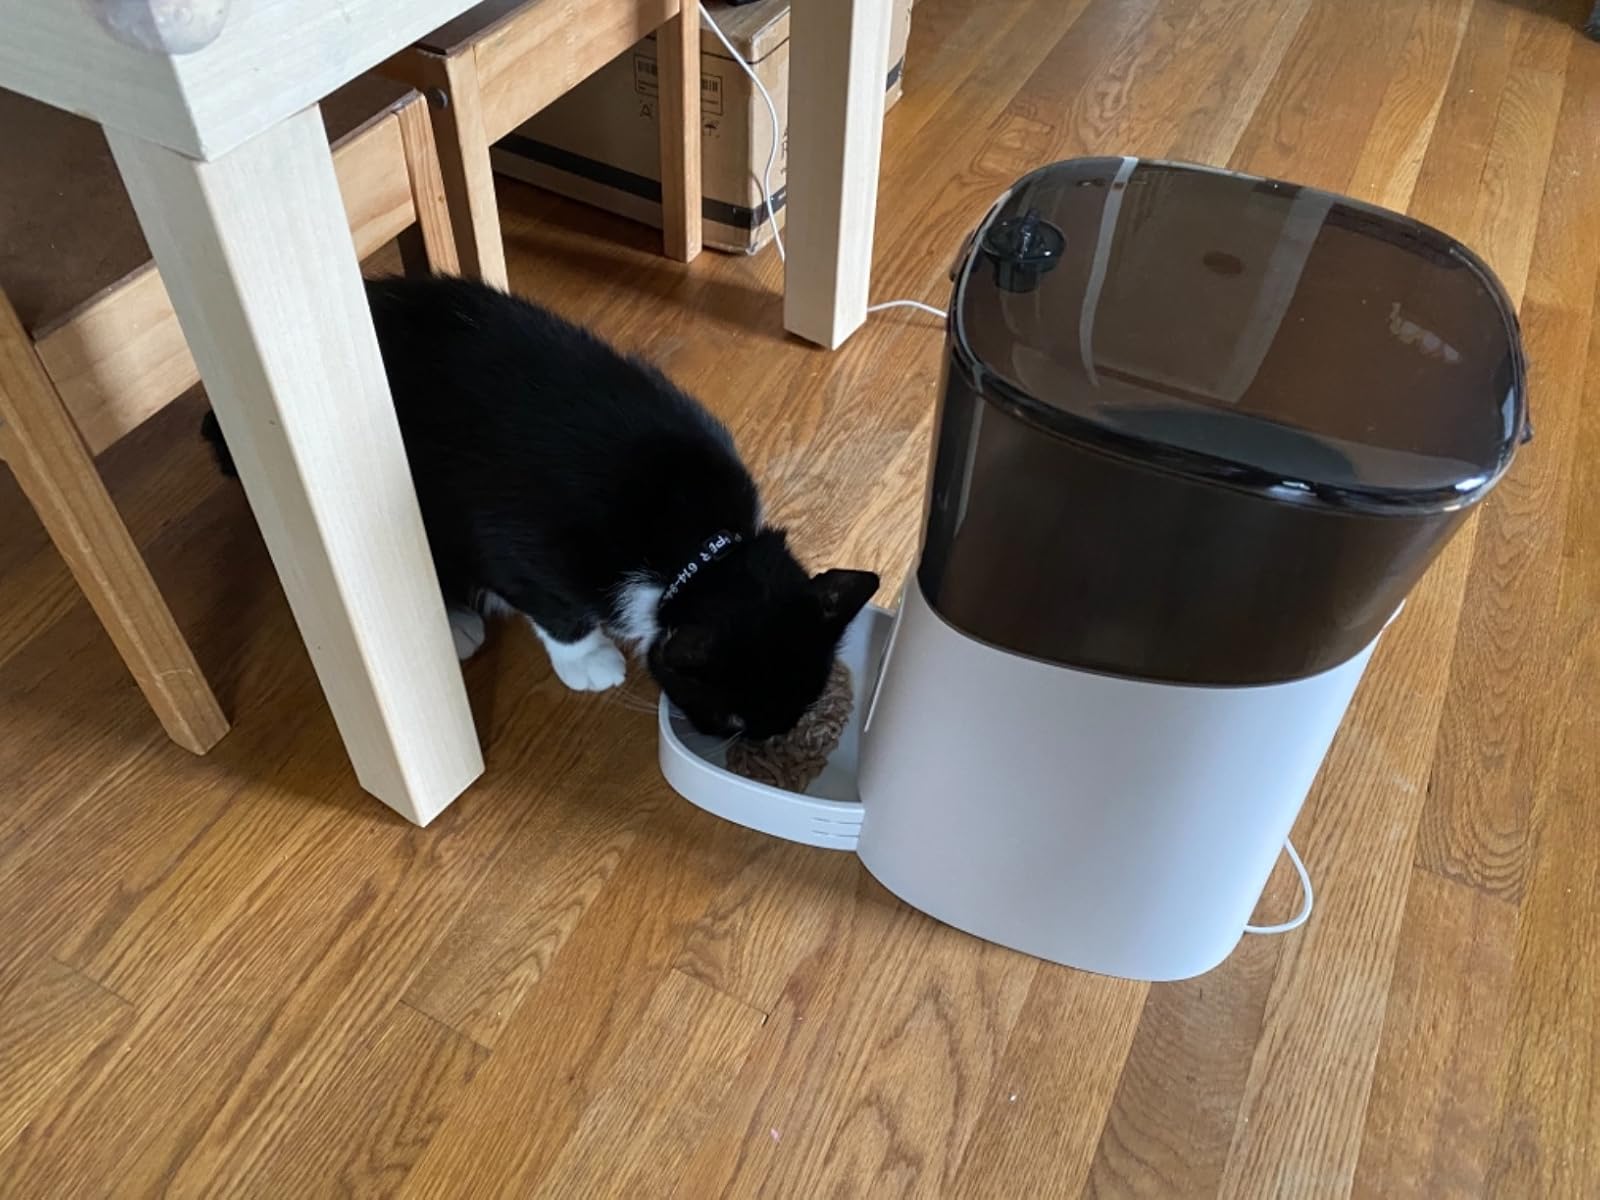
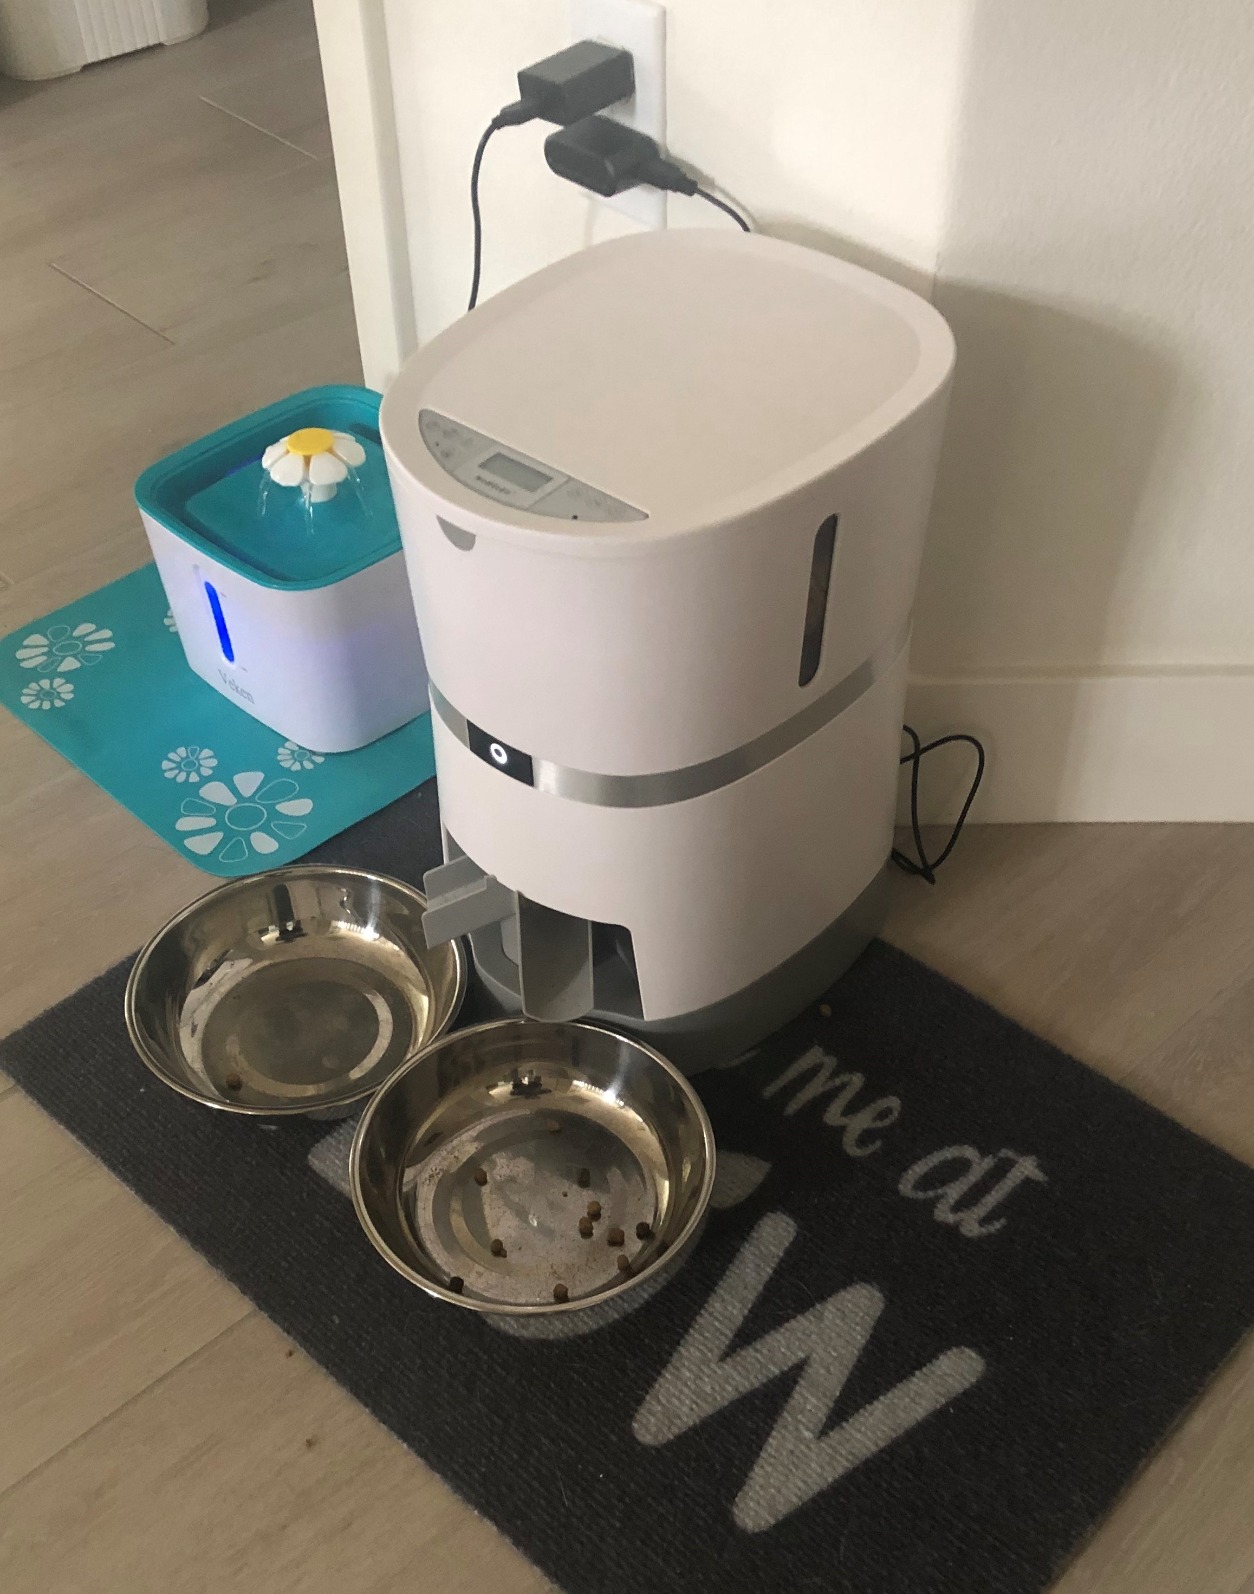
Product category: items_feeder
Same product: no